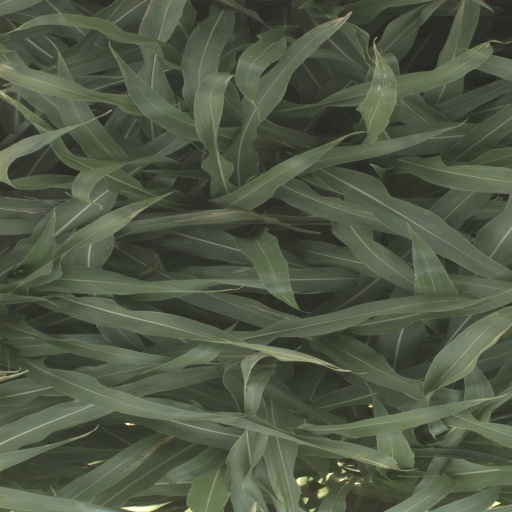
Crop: sorghum